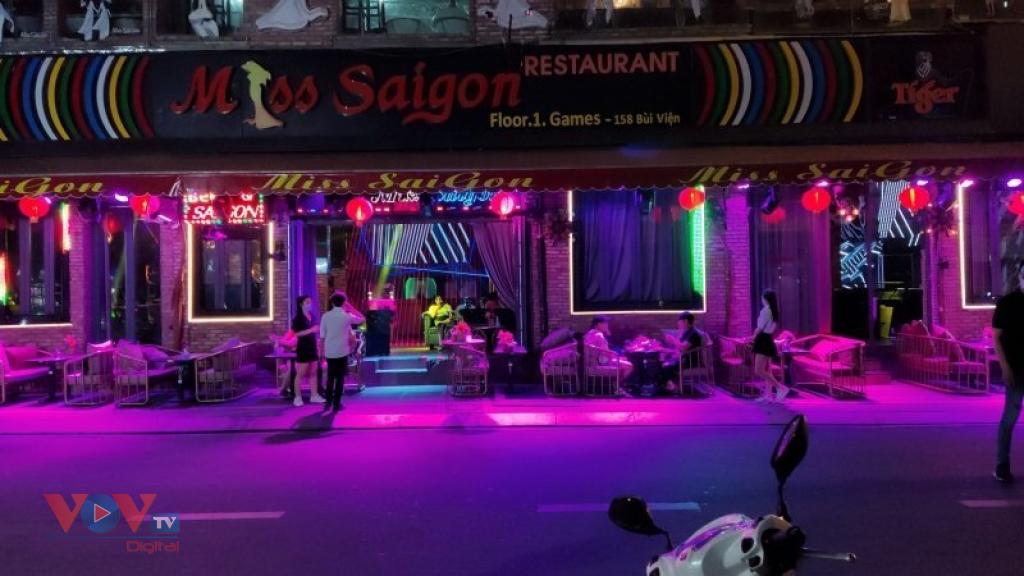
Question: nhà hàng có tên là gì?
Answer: nhà hàng có tên là miss saigon